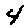
Label: 4